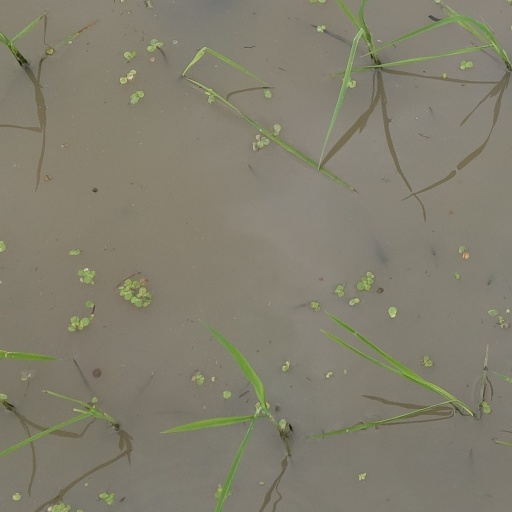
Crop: rice